Vera Zelinskaya

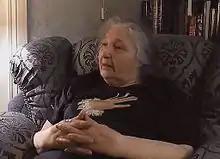

Vera Yevgenievna Zelinskaya (26 August 1944 – 6 June 2021) was a Russian film production designer of among others "Window to Paris", "Time for Sorrow Hasn't Come Yet" and "Of Freaks and Men".